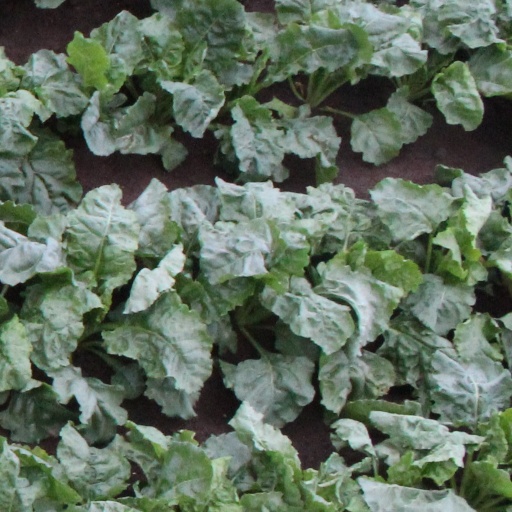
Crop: sugar beet